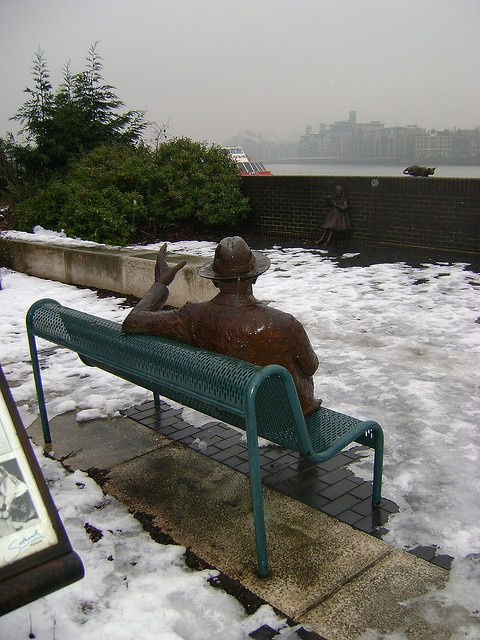
a bronze statue sits on a bench in the snow
A statue sitting on top of a bench in the snow.
A man sits on a bench in front of snow.
A sculpture of a man is sitting on a metal bench.
A bronze statue of a man sitting on a bench.